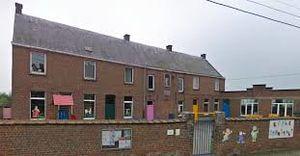
L'ancien Batiment de l'école du Verger qui est abrite actuellement la maison de village ""les châtons""."
Dergneau est une section de la commune belge de Frasnes-lez-Anvaing, située en Région wallonne dans la province de Hainaut. Petit village niché au cœur du pays des Collines, Dergneau contient à l'heure actuelle plus de 900 habitants. Cette ancienne commune indépendante a été fusionnée avec Frasnes-lez-Anvaing et ses 12 autres villages en 1977 lors de la grande réforme des structures communales.